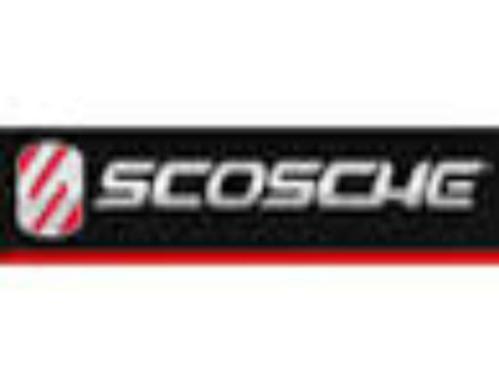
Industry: Electronic